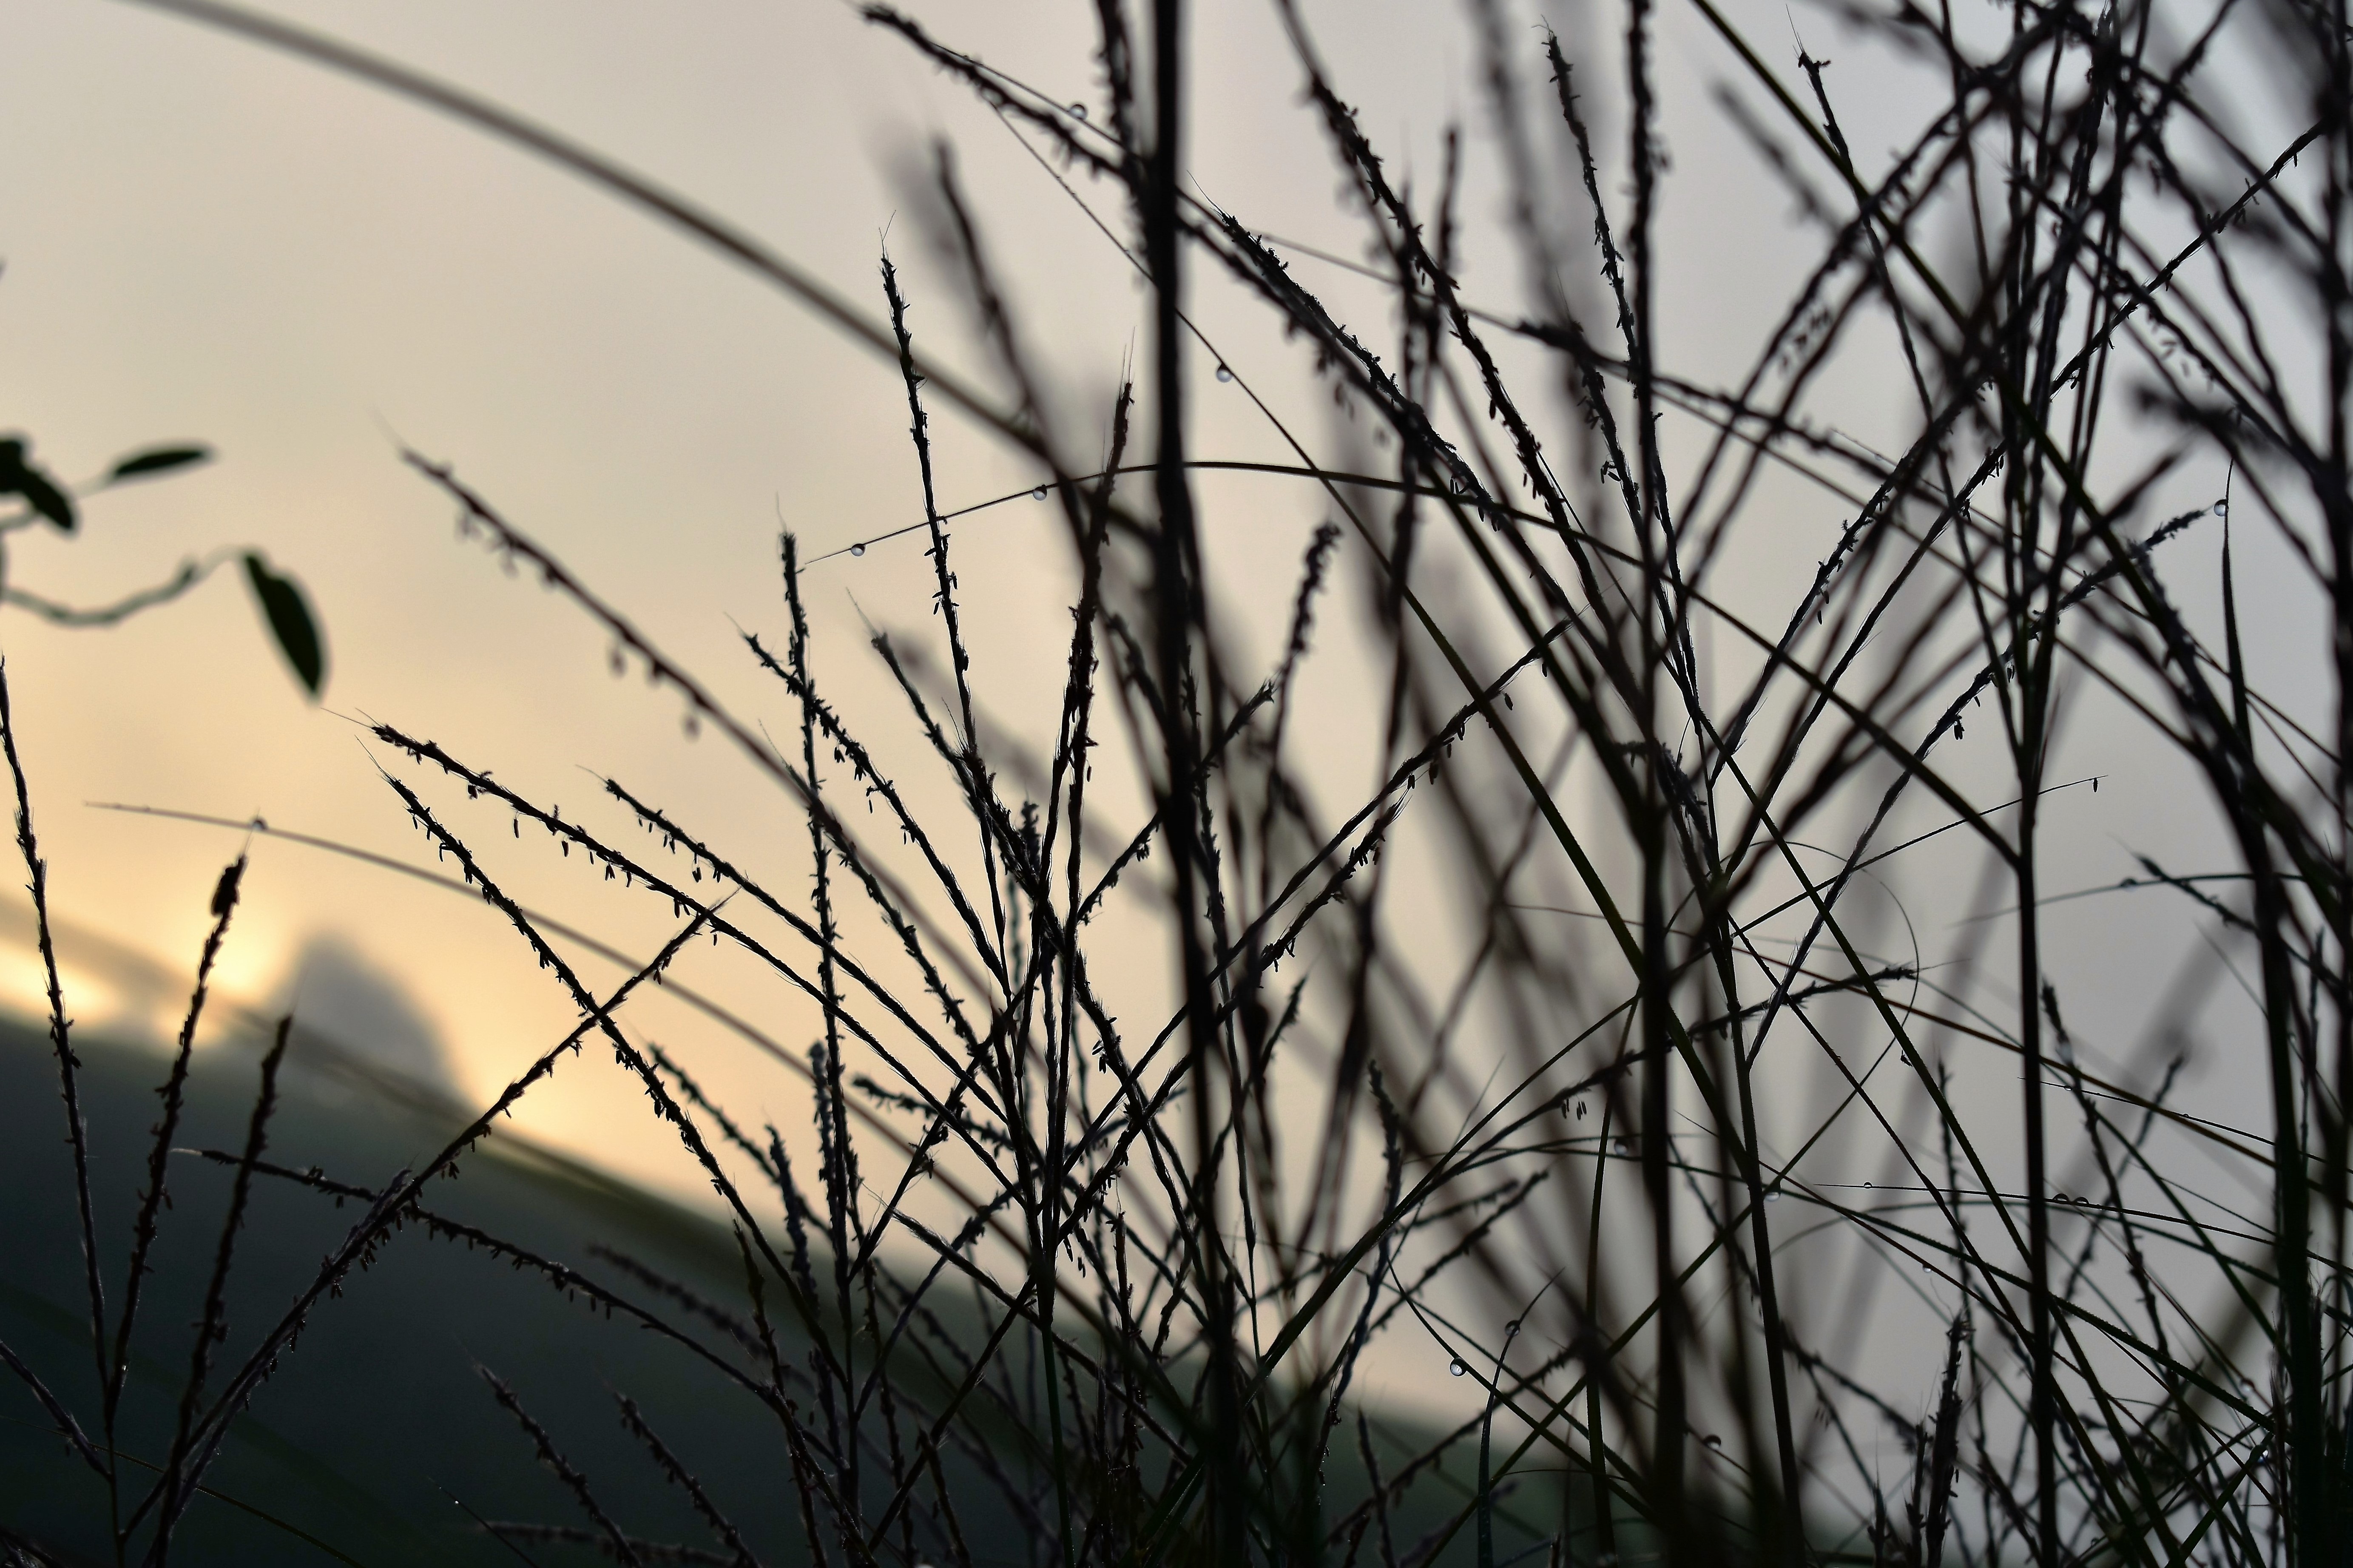
landscape, tree, nature, grass, branch, cloud, plant, sky, fog, sunrise, sunset, sunlight, morning, wind, mystical, line, reflection, autumn, twig, mood, grasses, colourless, atmospheric phenomenon, grass family, plant stem, woody plant